List of gay icons

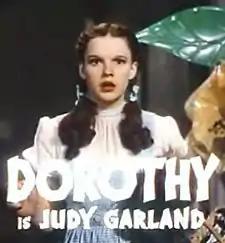
Judy Garland, for some authors is a premier example of a gay icon, as Dorothy Gale in "The Wizard of Oz" (1939)

Late singer and actress Judy Garland was immensely popular among gay men due to her camp sensibilities, and is considered "the quintessential pre-Stonewall gay icon".